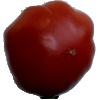
Label: tomato_heart